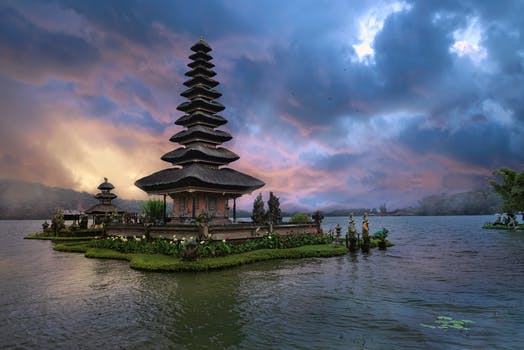
Label: No Watermark